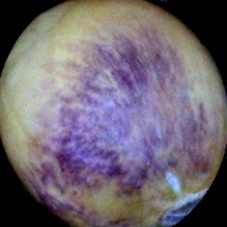
Label: Spotted